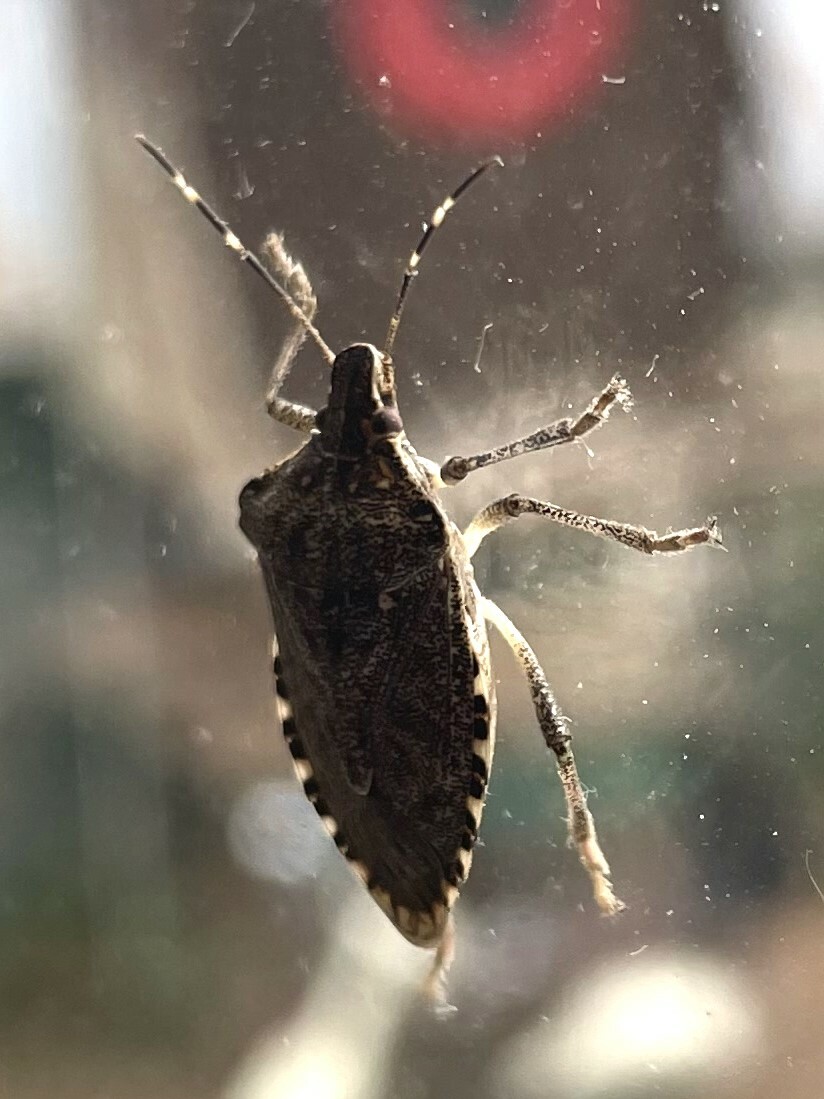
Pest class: stink_bug